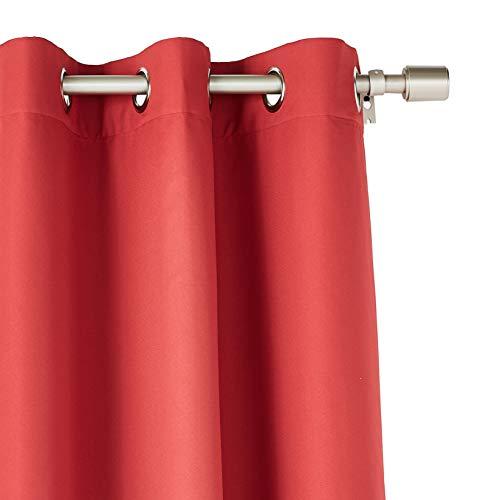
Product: AmazonBasics Kids Room Darkening Blackout Window Curtain Set with Grommets - 42" x 63", True Red
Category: Home & Kitchen | Home Décor | Kids' Room Décor | Window Treatments | Curtain Panels
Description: Includes 2 blackout curtain panels of 42" wide x 84" length with 8 top silver grommets 1.65 inner diameter each compatible with up to 1.5" standard curtain rods.
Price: $23.99
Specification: ProductDimensions:11.2x9.2x3.5inches|ItemWeight:2.38pounds|ShippingWeight:2.95pounds(Viewshippingratesandpolicies)|Manufacturer:AmazonBasics|ASIN:B07SBJZSMK|Itemmodelnumber:WP5-001-TR